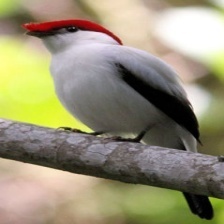
Species: ARARIPE MANAKIN
Scientific name: ANTILOPHIA BOKERMANNI